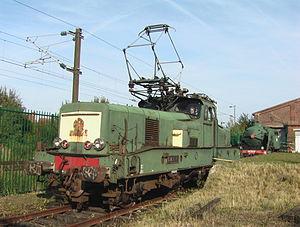
Locomotive électrique BB 12004 en gare d'Ascq.
Les BB 12000 sont une série de locomotives électriques à cabine centrale fonctionnant sous courant alternatif monophasé 25 kV-50 Hz selon une technique qui sera reprise par les locomotives de la SNCF.
La gare d'Ascq est une gare ferroviaire française de la ligne de Somain à Halluin, située dans l'ancien village d'Ascq devenu un quartier de Villeneuve-d'Ascq, dans le département du Nord en région Hauts-de-France.